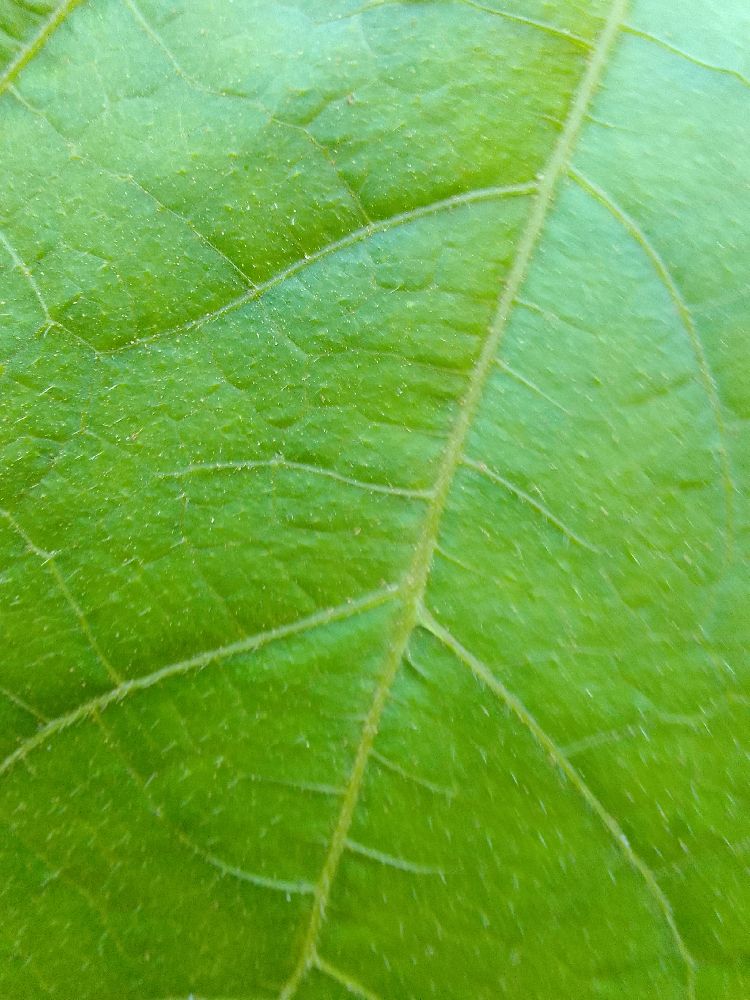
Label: healthy